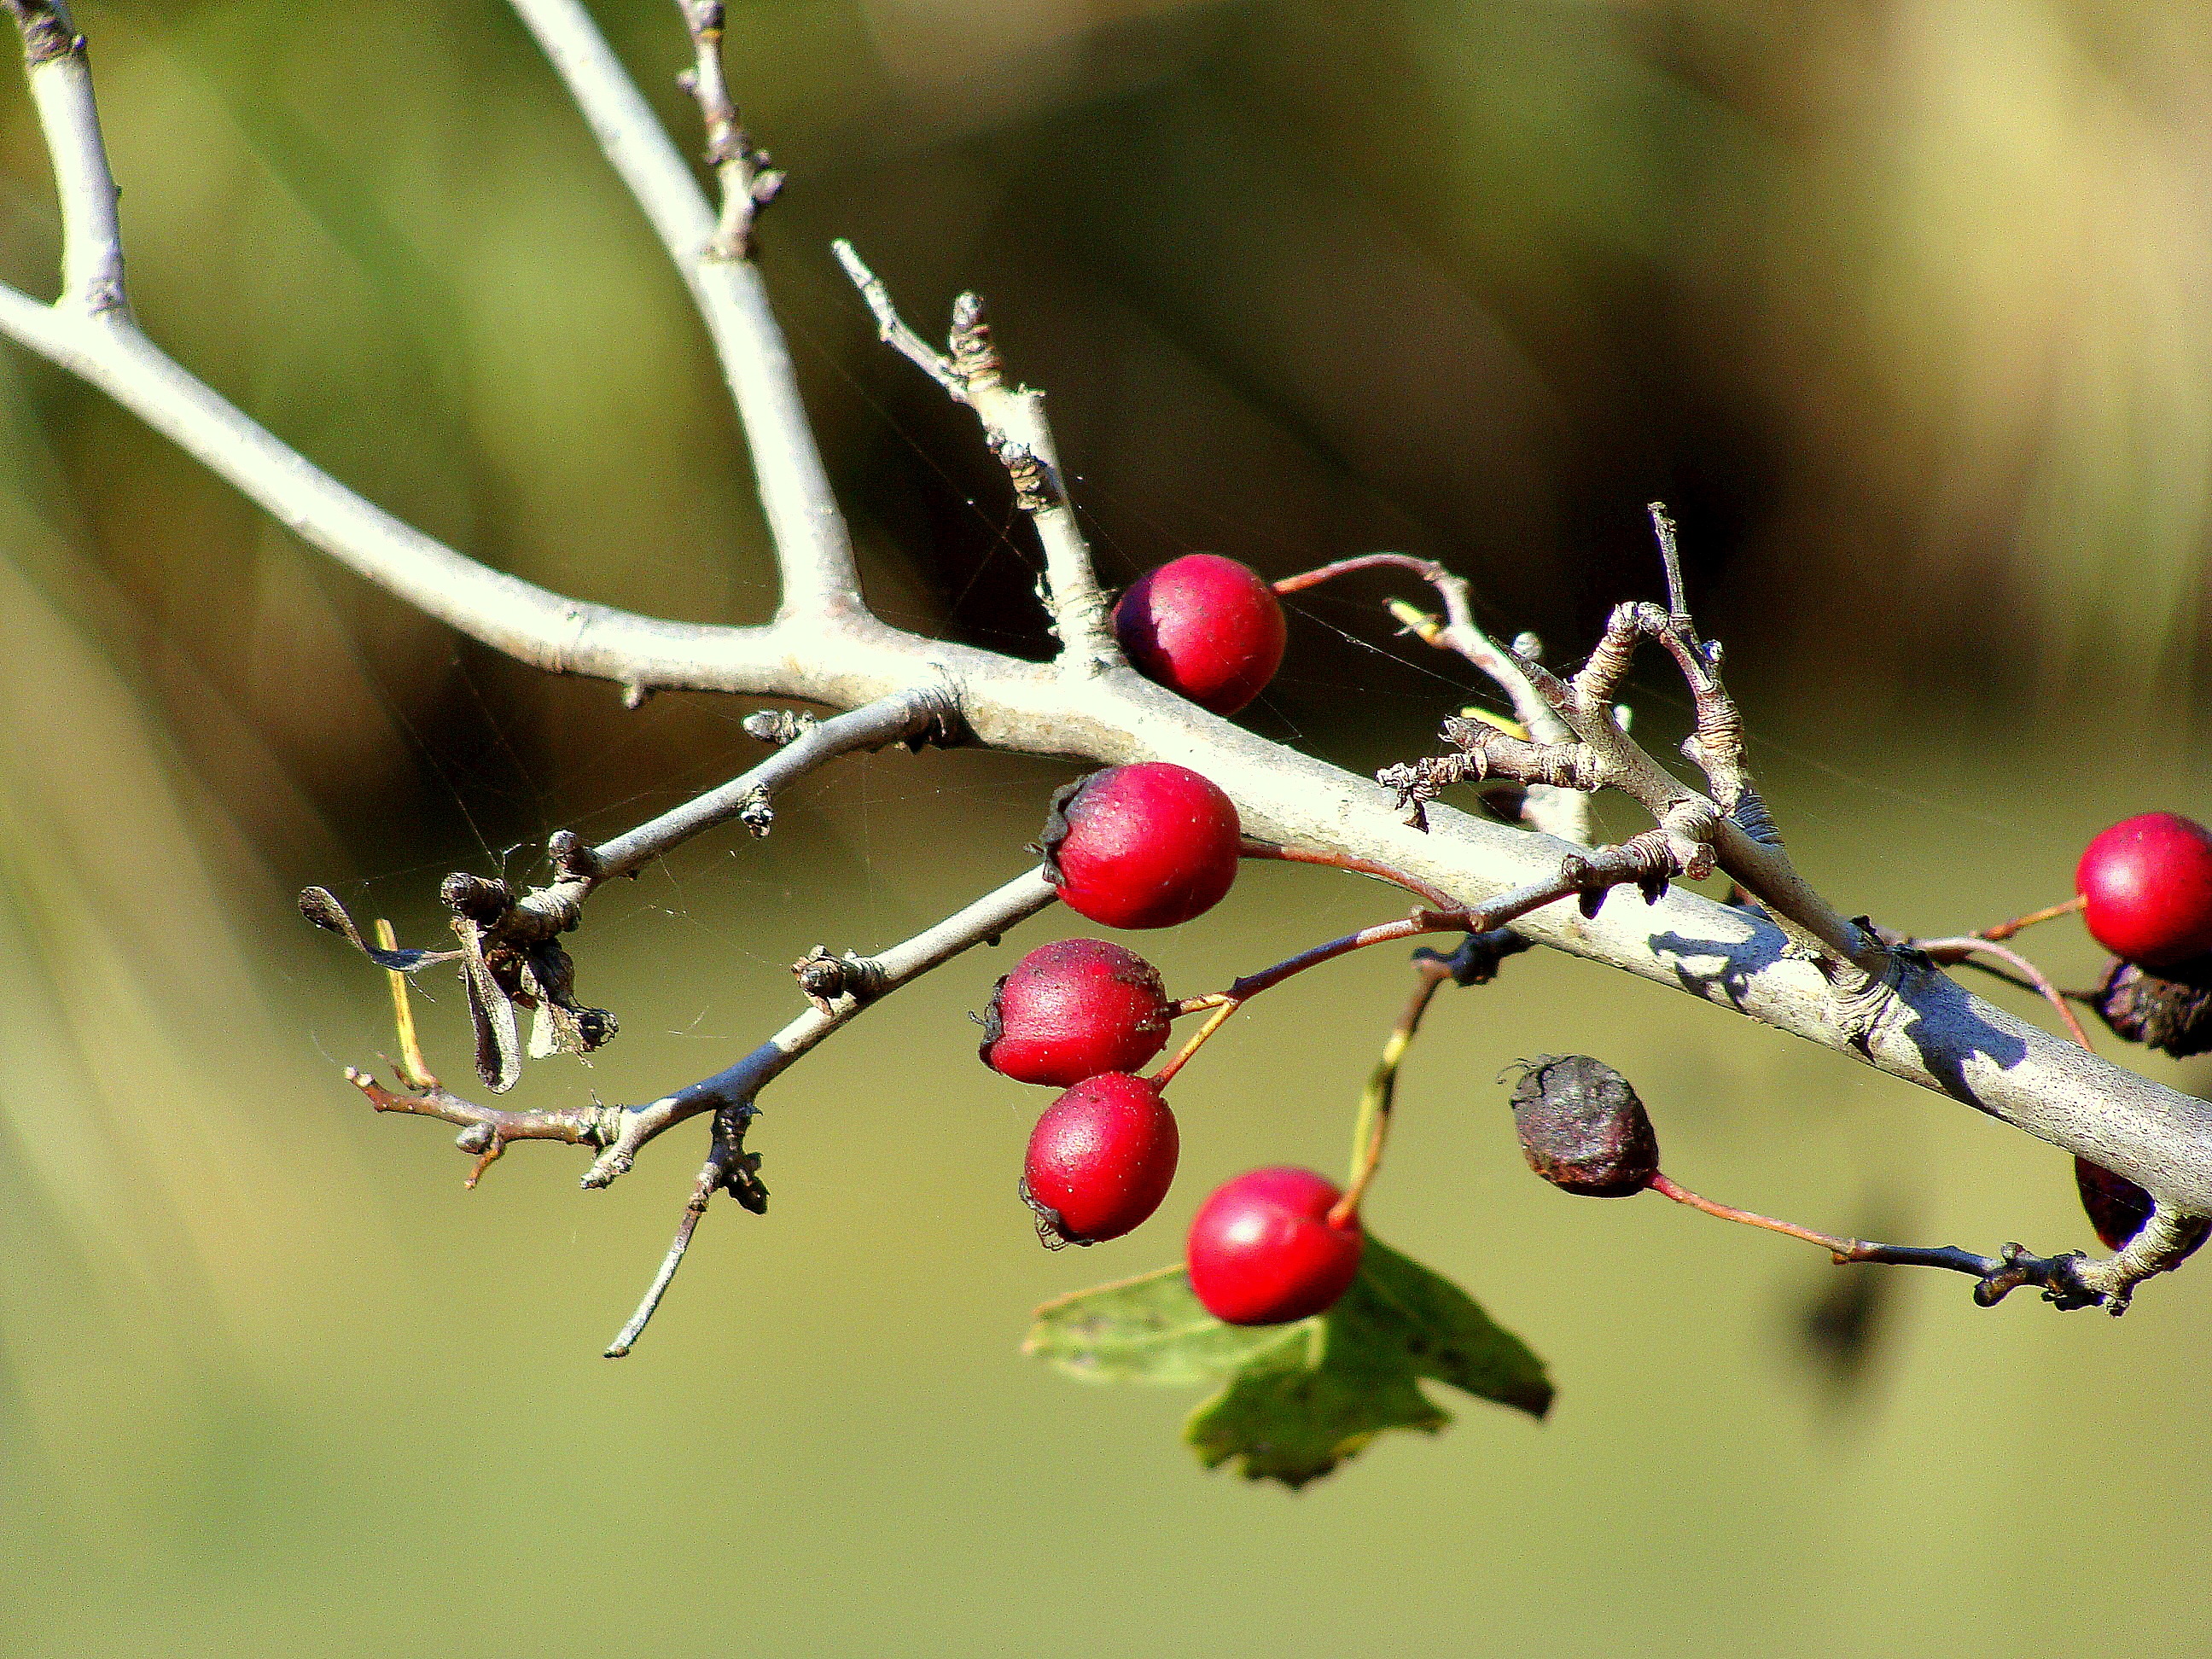
tree, nature, branch, blossom, plant, fruit, berry, leaf, flower, wild, food, spring, produce, autumn, botany, flora, plants, twig, close up, berries, shrub, bud, rosehip, macro photography, flowering plant, fruits of the forest, plant stem, land plant, thorns spines and prickles